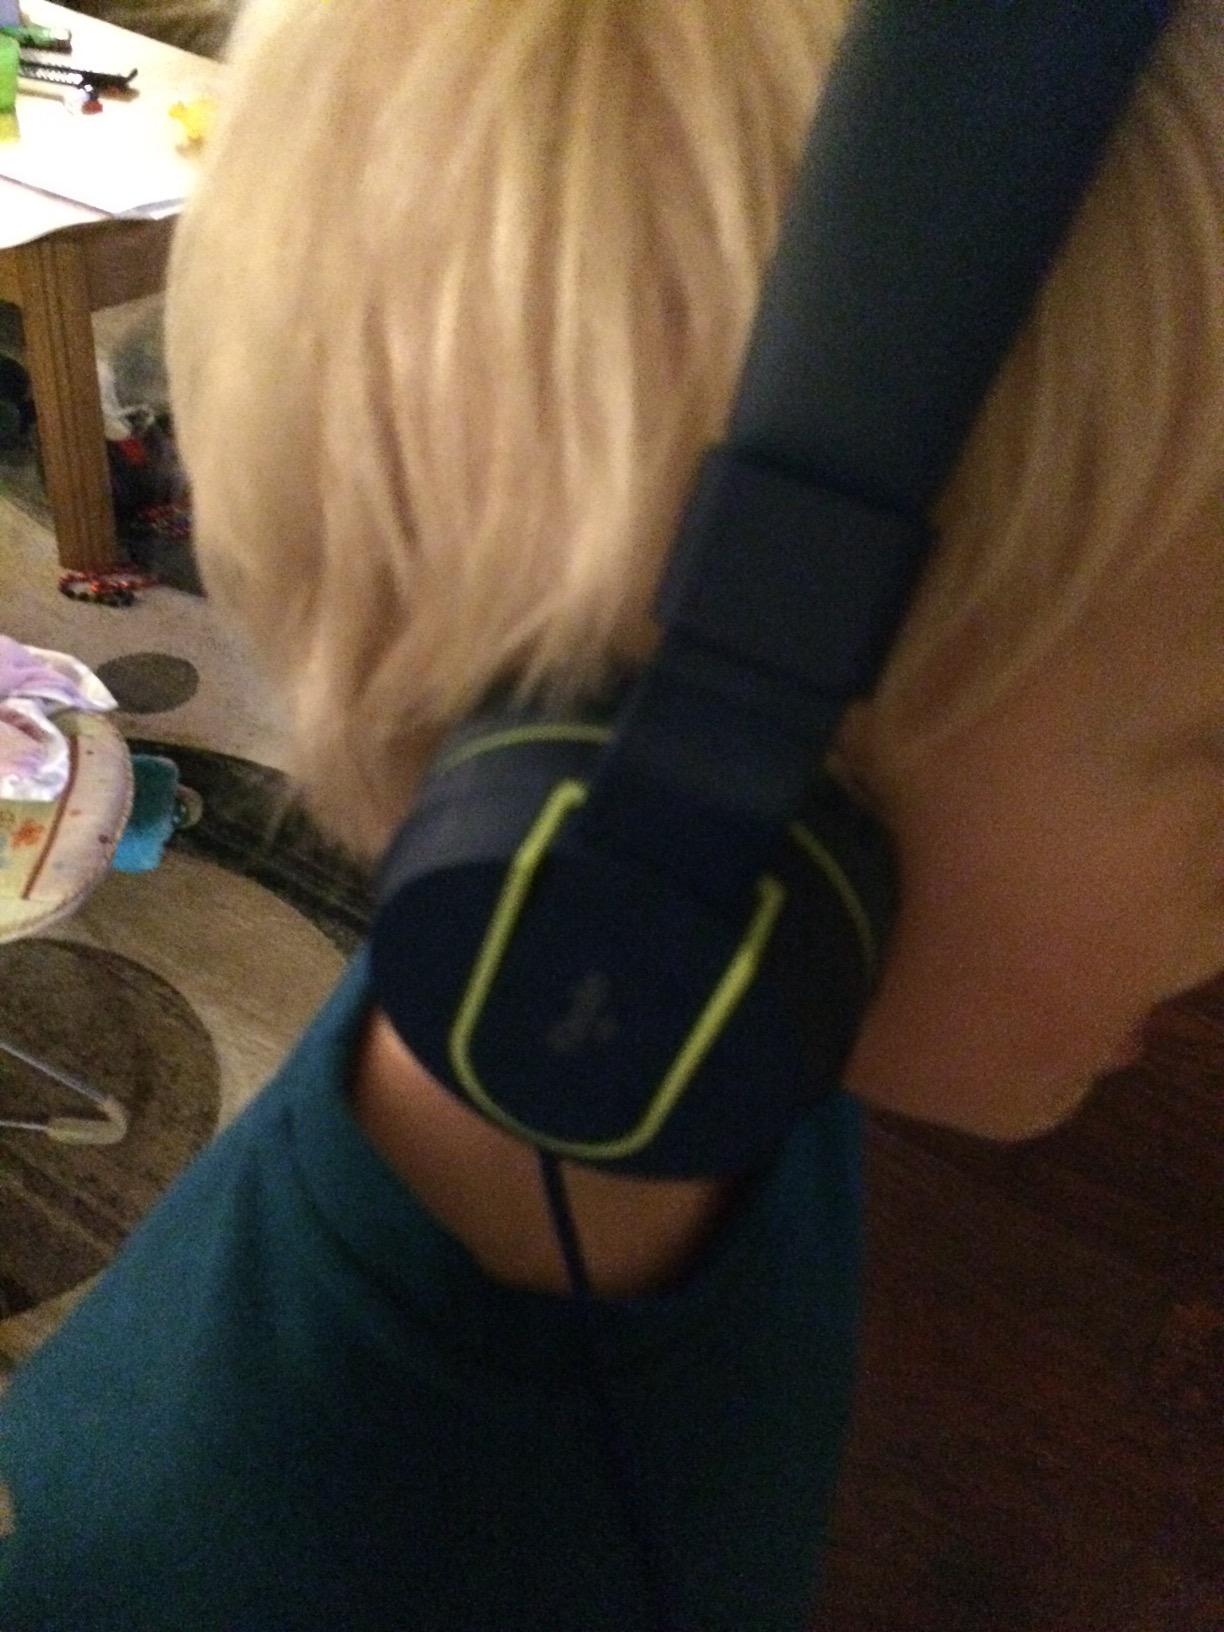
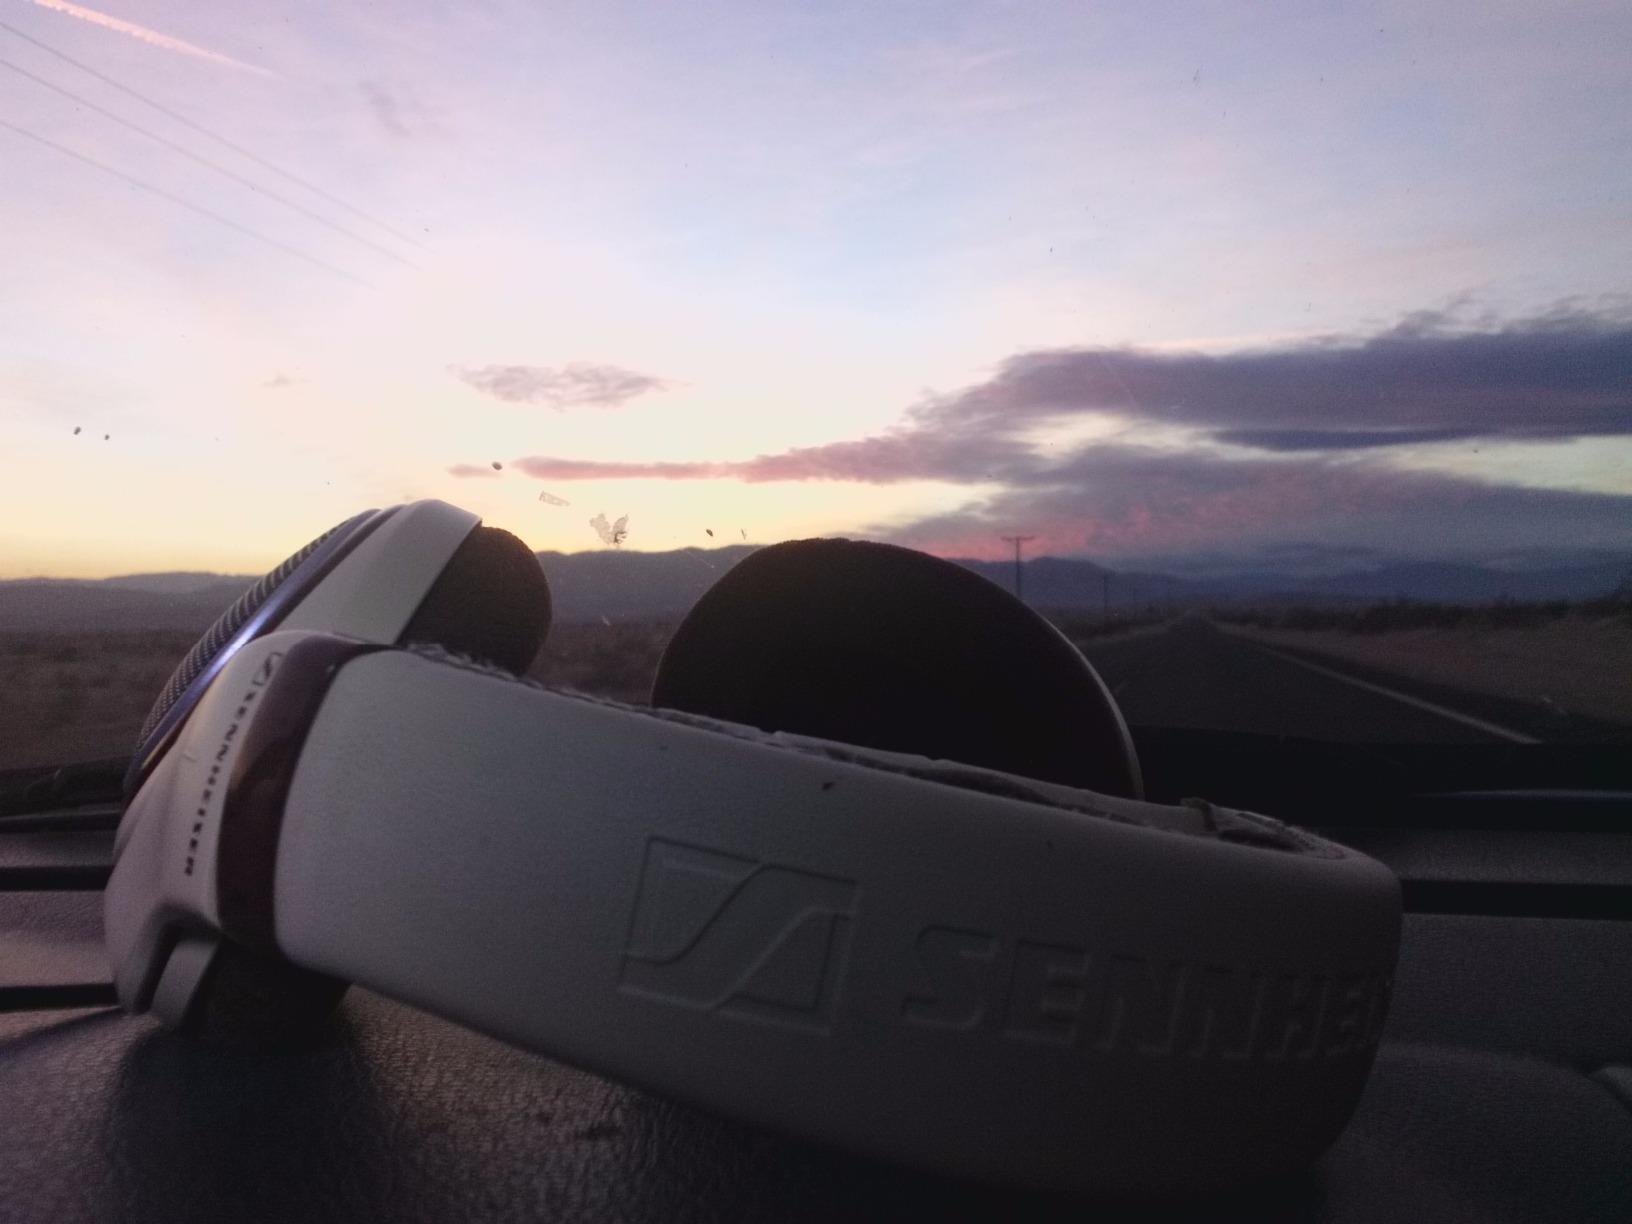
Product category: headphones
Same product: no